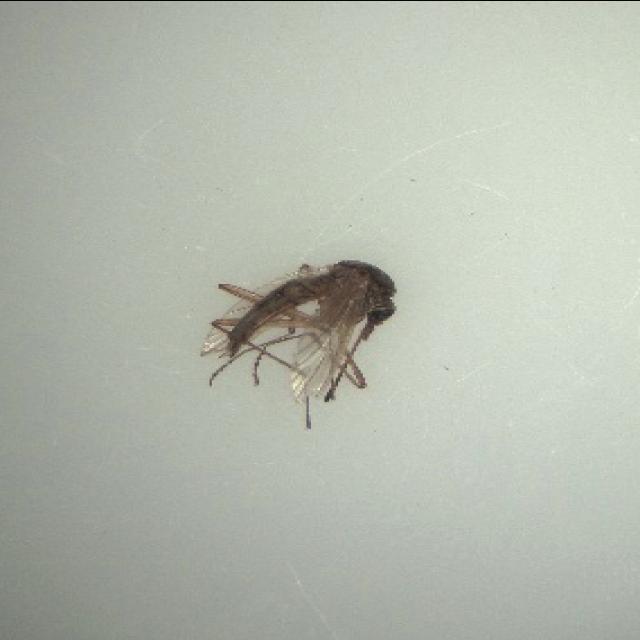
Species: aedes_vexans